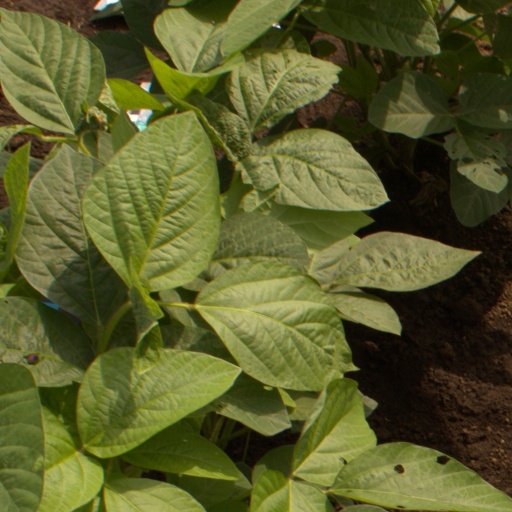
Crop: soybean